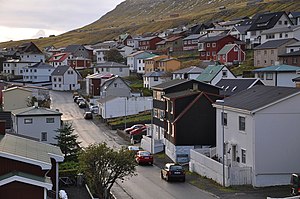
Klaksvík / Galleri
Klaksvík er den næststørste by på Færøerne; den er Norðoyars hovedby og det vigtigste center for fiskeindustrien på Færøerne. Klaksvíkar kommuna omfatter hovedparten af øerne Borðoy, Svínoy og Kalsoy, i alt 72 km². Kommunen omfatter bebyggelserne Klaksvík, Árnafjørður, Norðoyri, Ánir, Strond, Svínoy, Trøllanes, Mikladalur, Húsar og Syðradalur med i alt 4.887 indbyggere den 1. januar 2014. Ved indførelsen af det kommunale selvstyre i 1872 var hele området en del af Norðoya præstegælds kommune, der blev delt i 1908. Klaksvík blev udskilt som egen kommune dette år. Efter grænseændringer i de øvrige kommuner blev Mikladals kommuna og Svínoyar kommuna indlemmet i Klaksvík i henholdsvis 2005 og 2009.